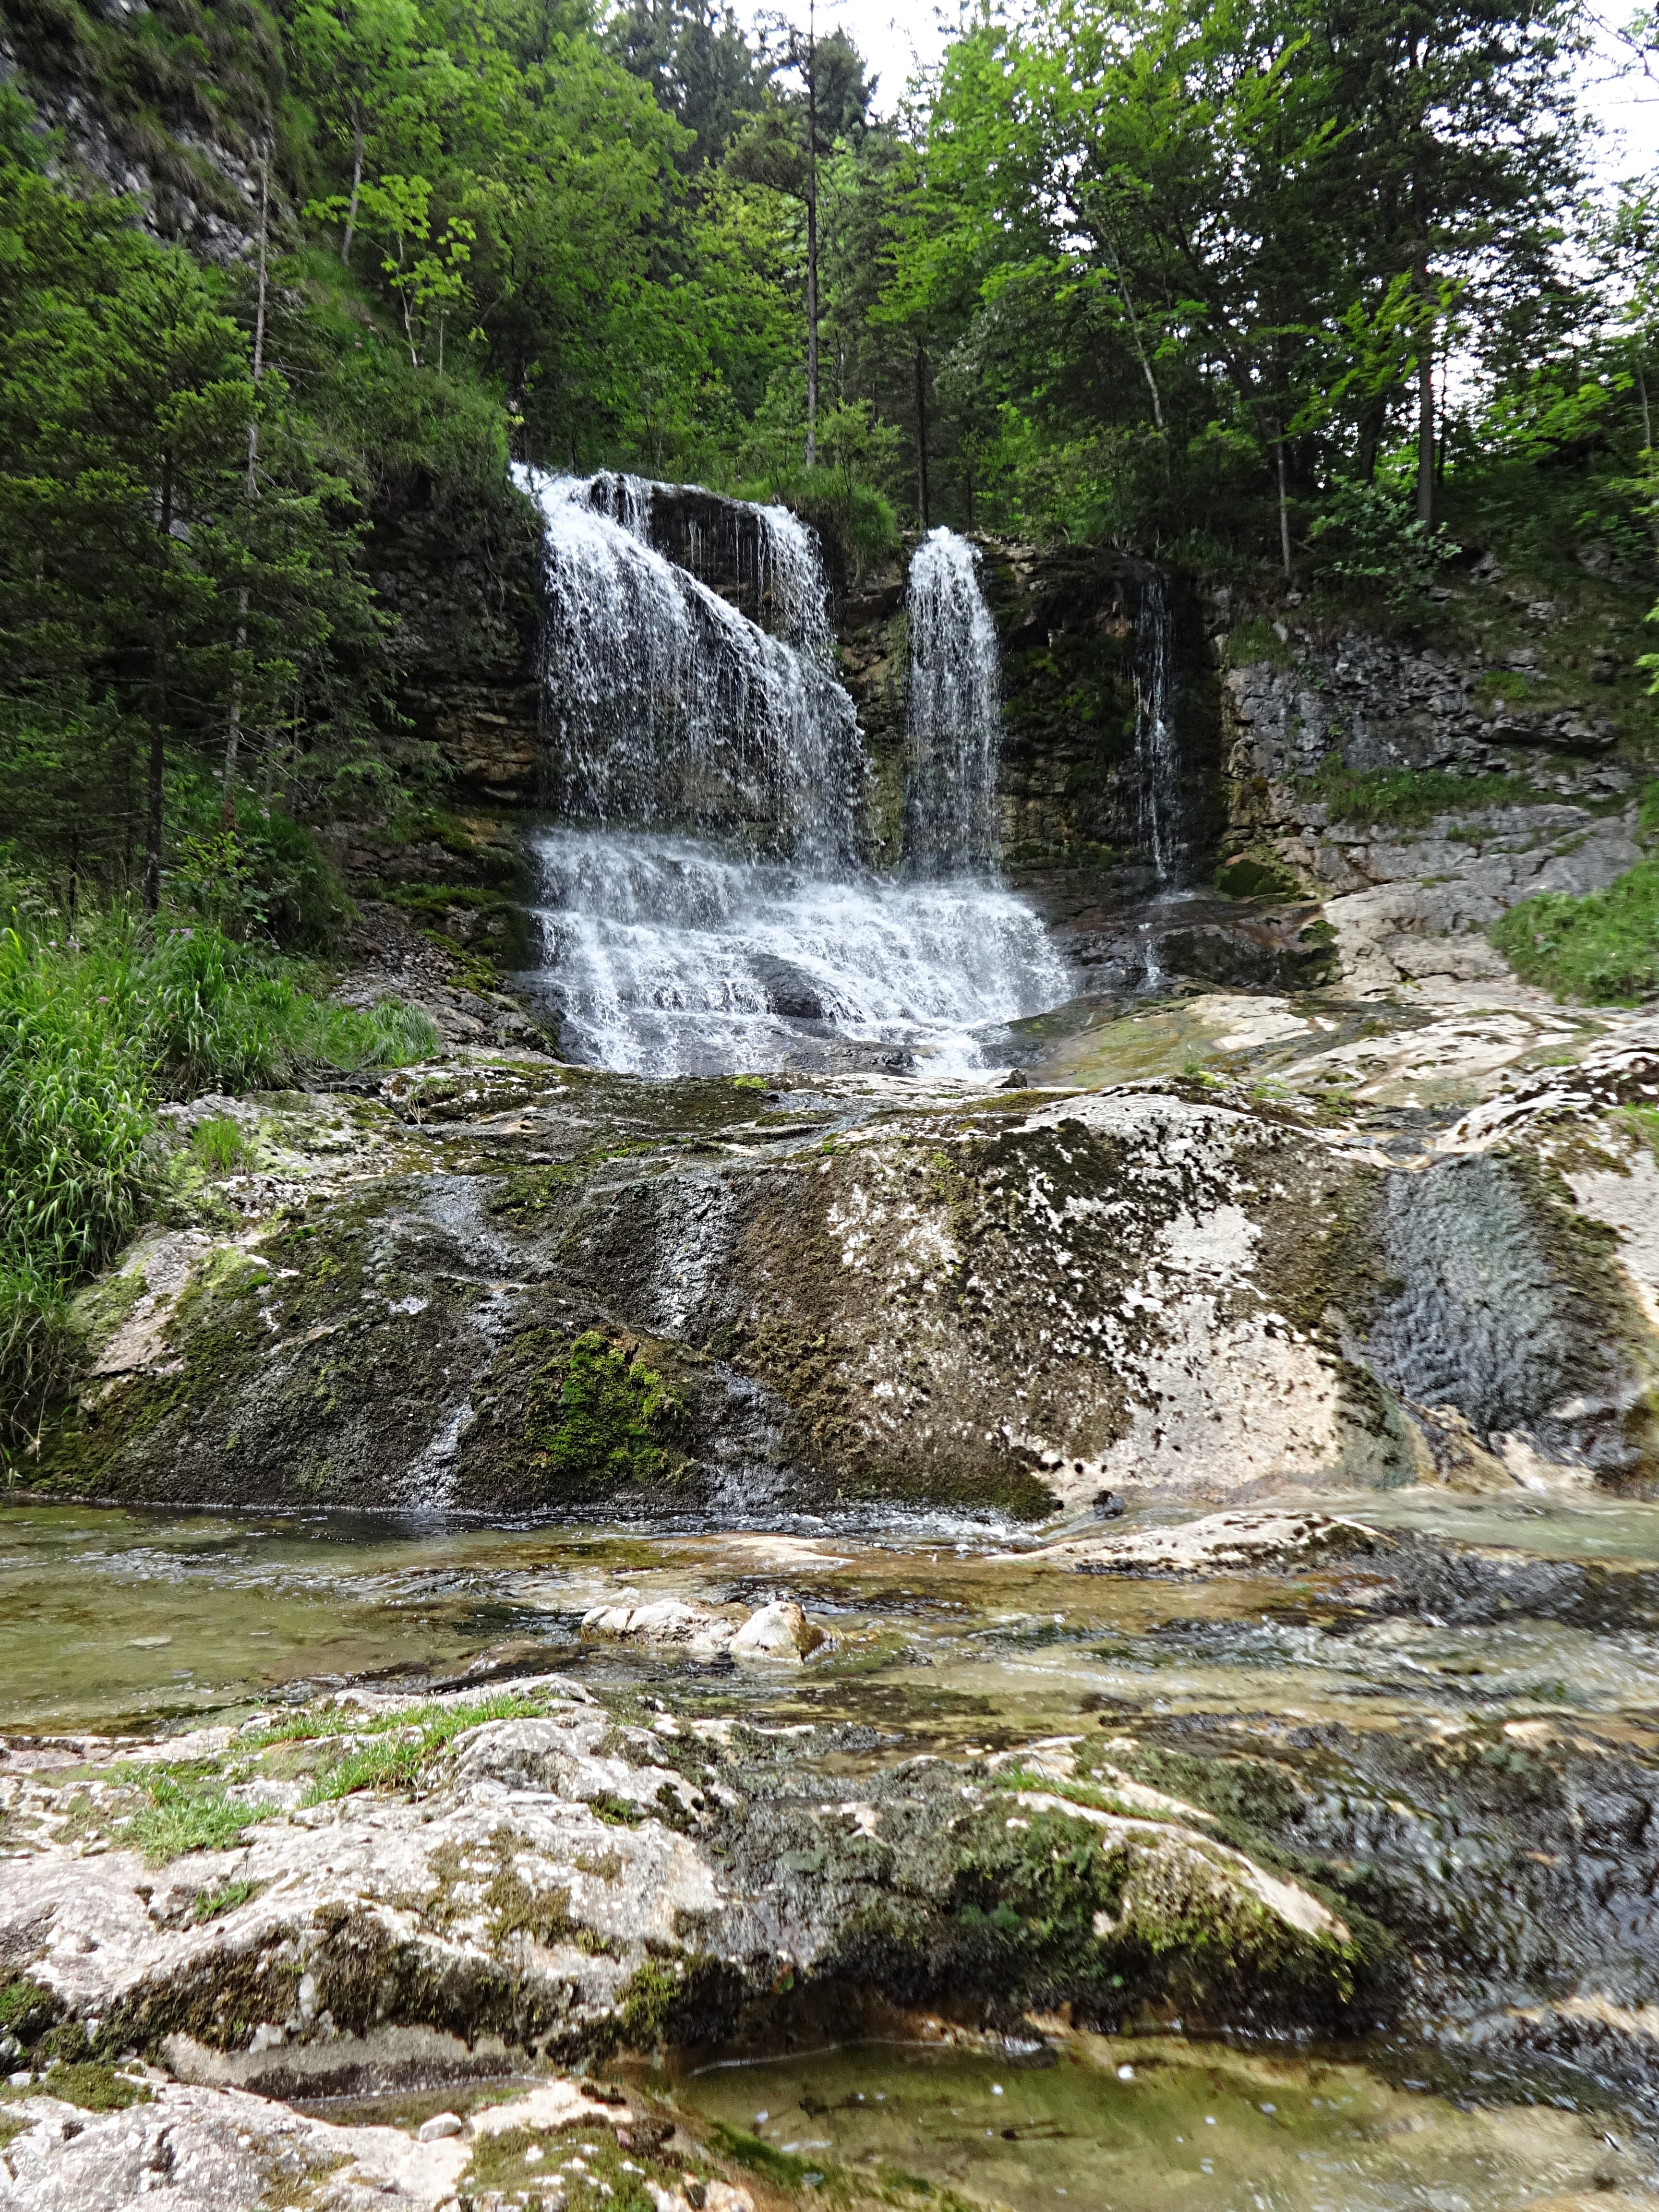
water, nature, rock, waterfall, creek, wilderness, river, stream, rapid, body of water, wasserfall, bavaria, torrent, bach, water feature, watercourse, upper bavaria, mountain stream, white bach, white brook clammy